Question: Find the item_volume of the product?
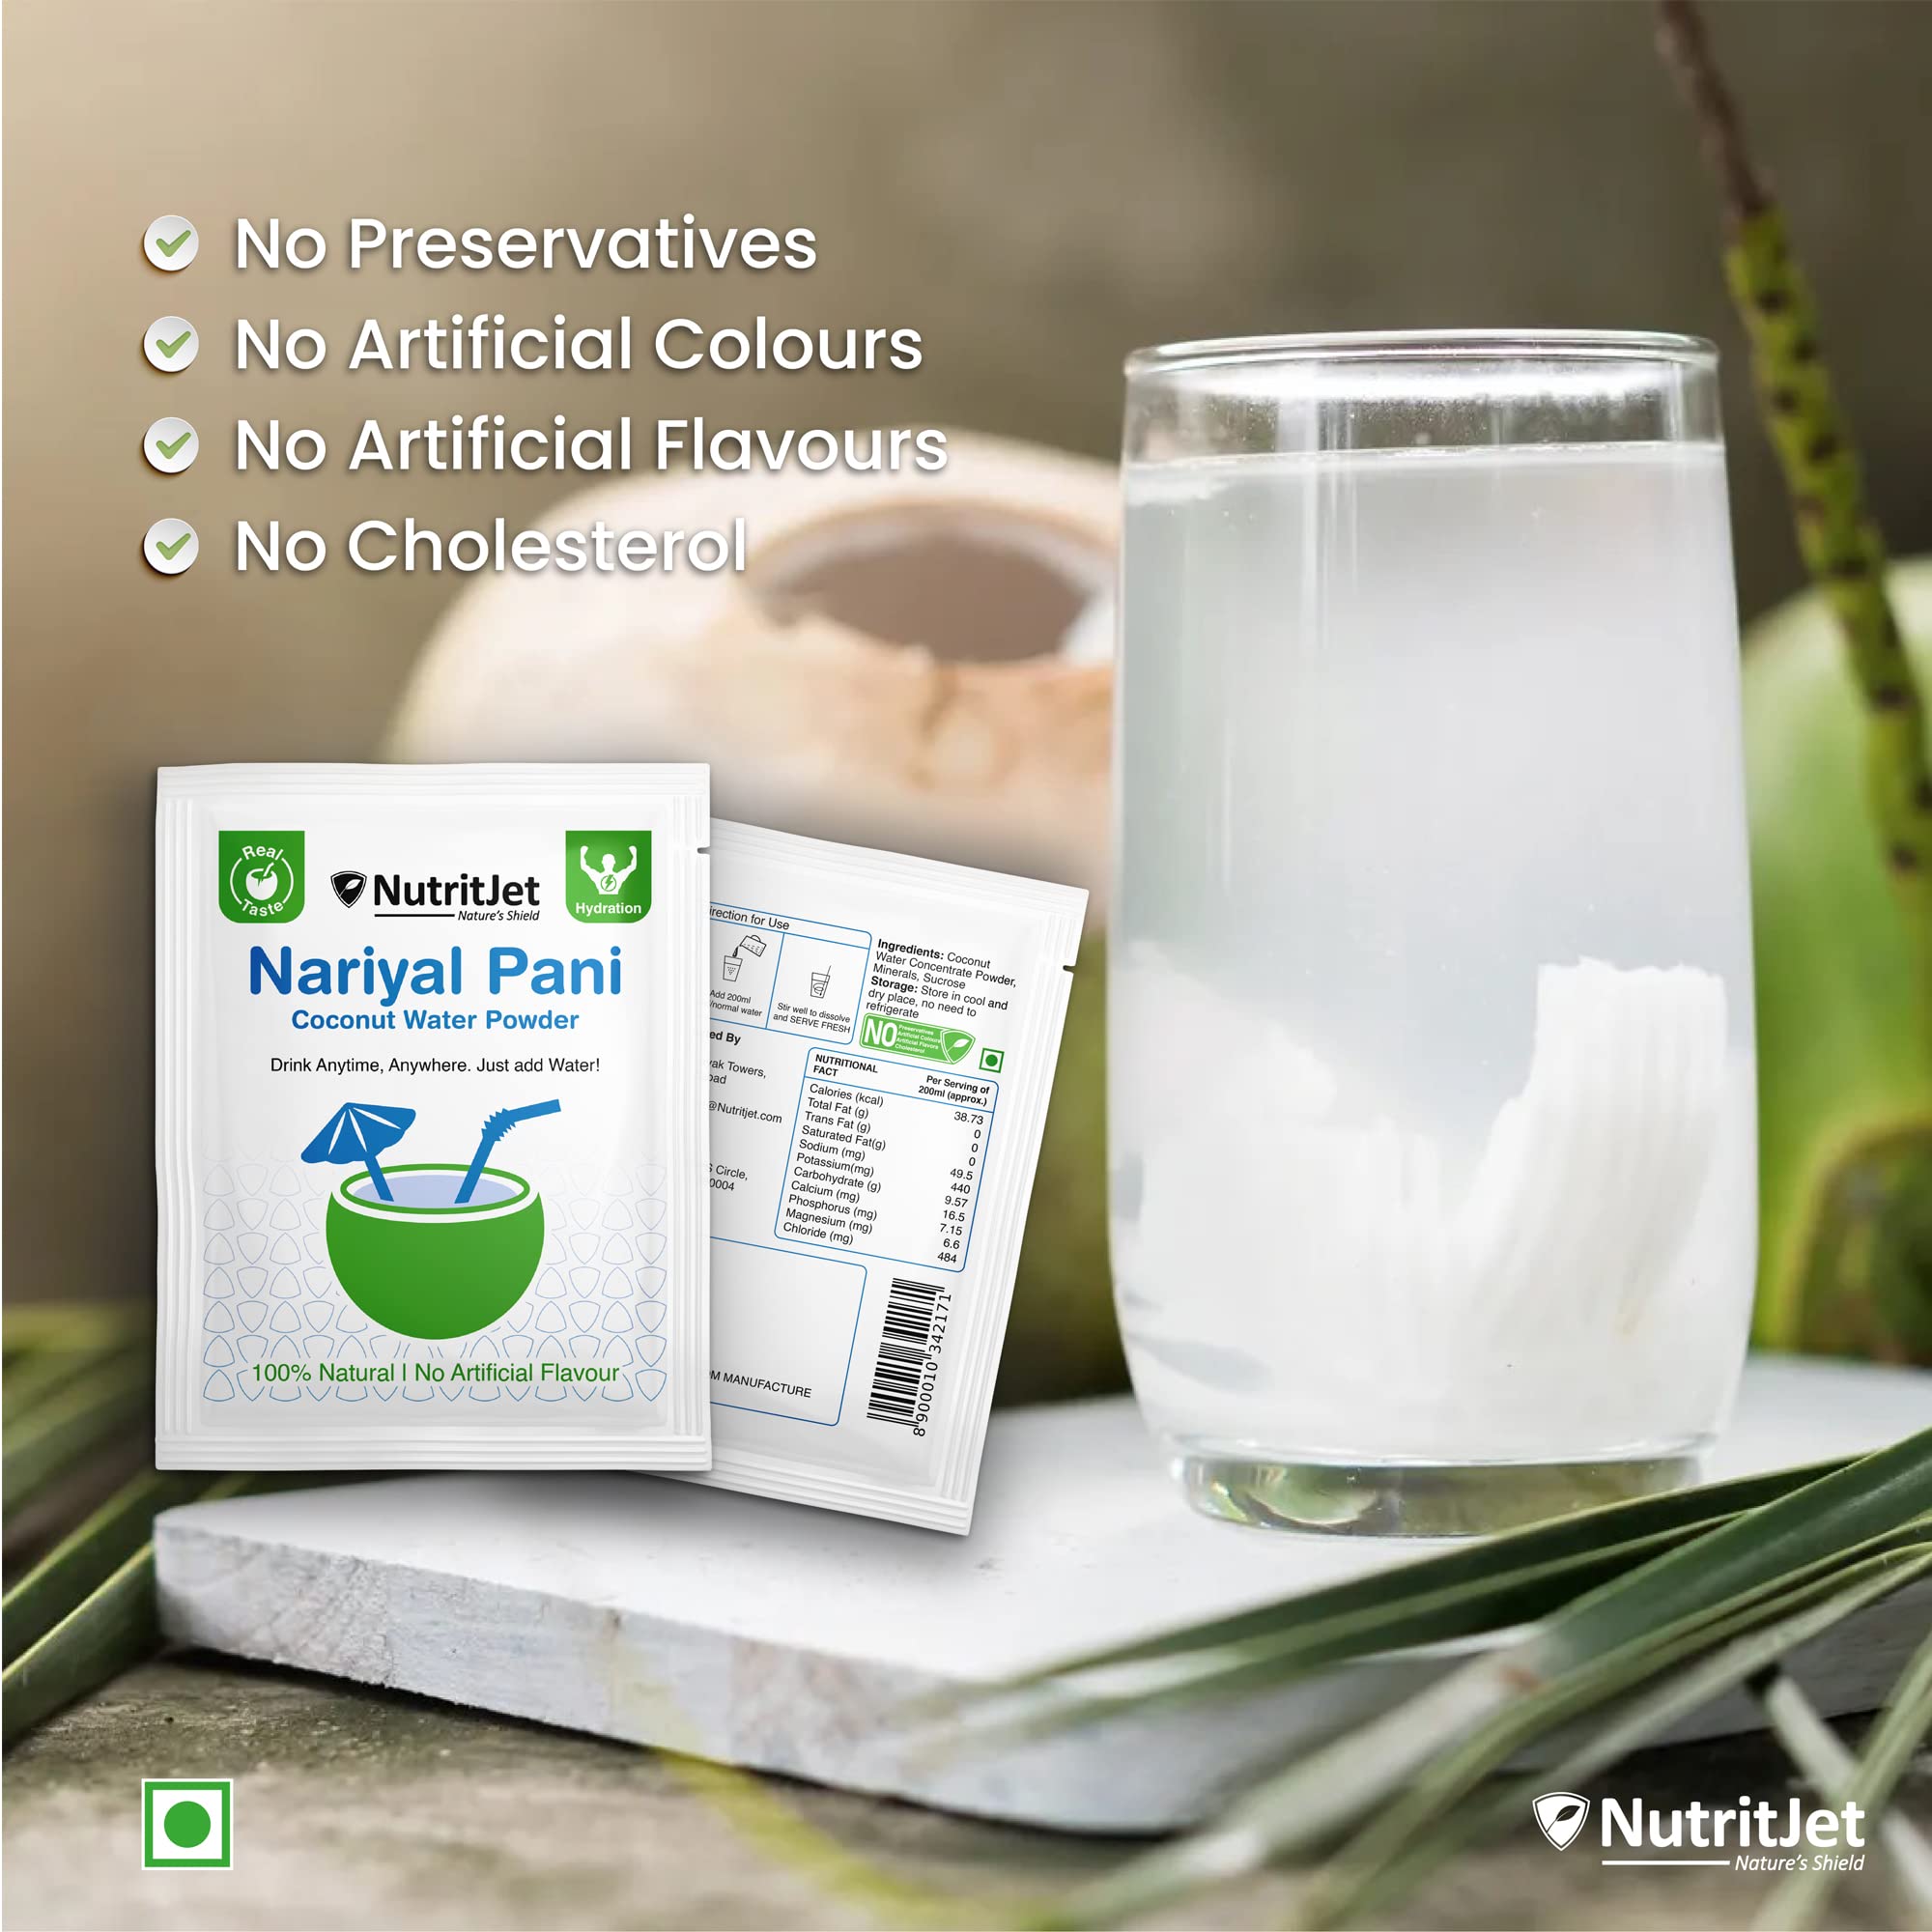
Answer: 200.0 millilitre